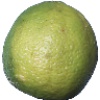
Label: limes